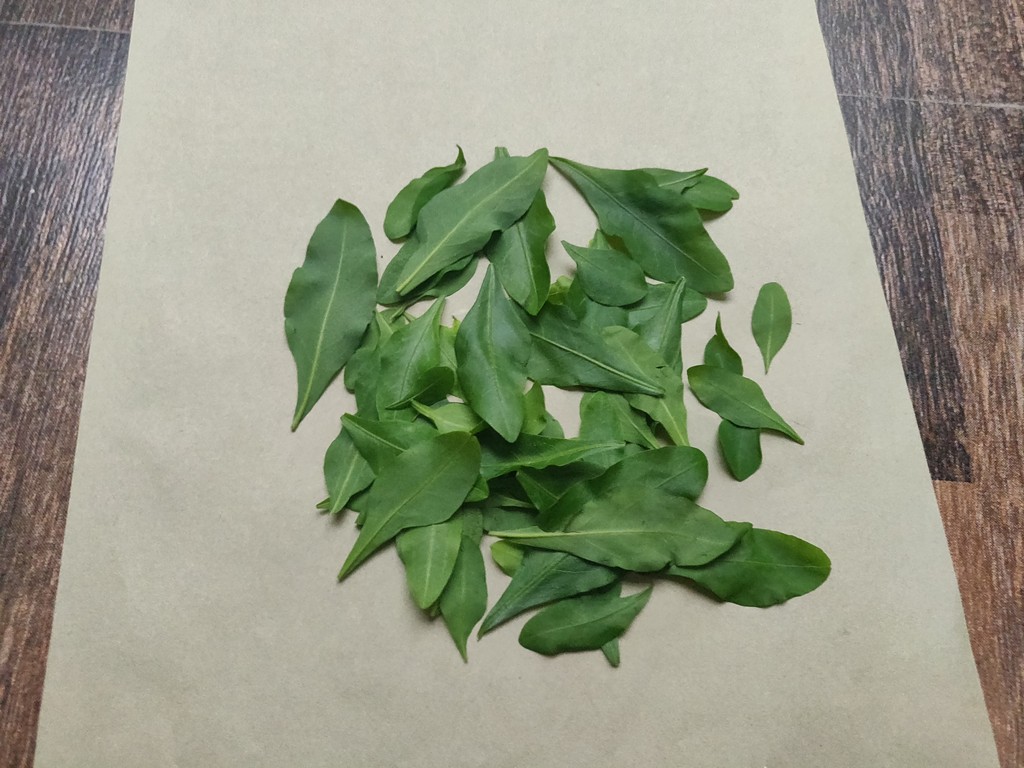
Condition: Healthy
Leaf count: multiple
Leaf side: unknown